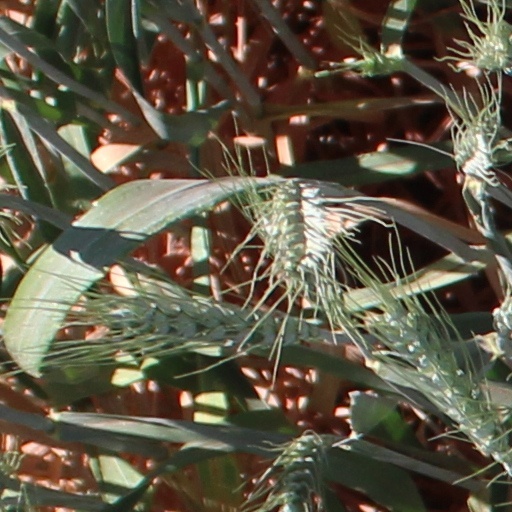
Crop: wheat